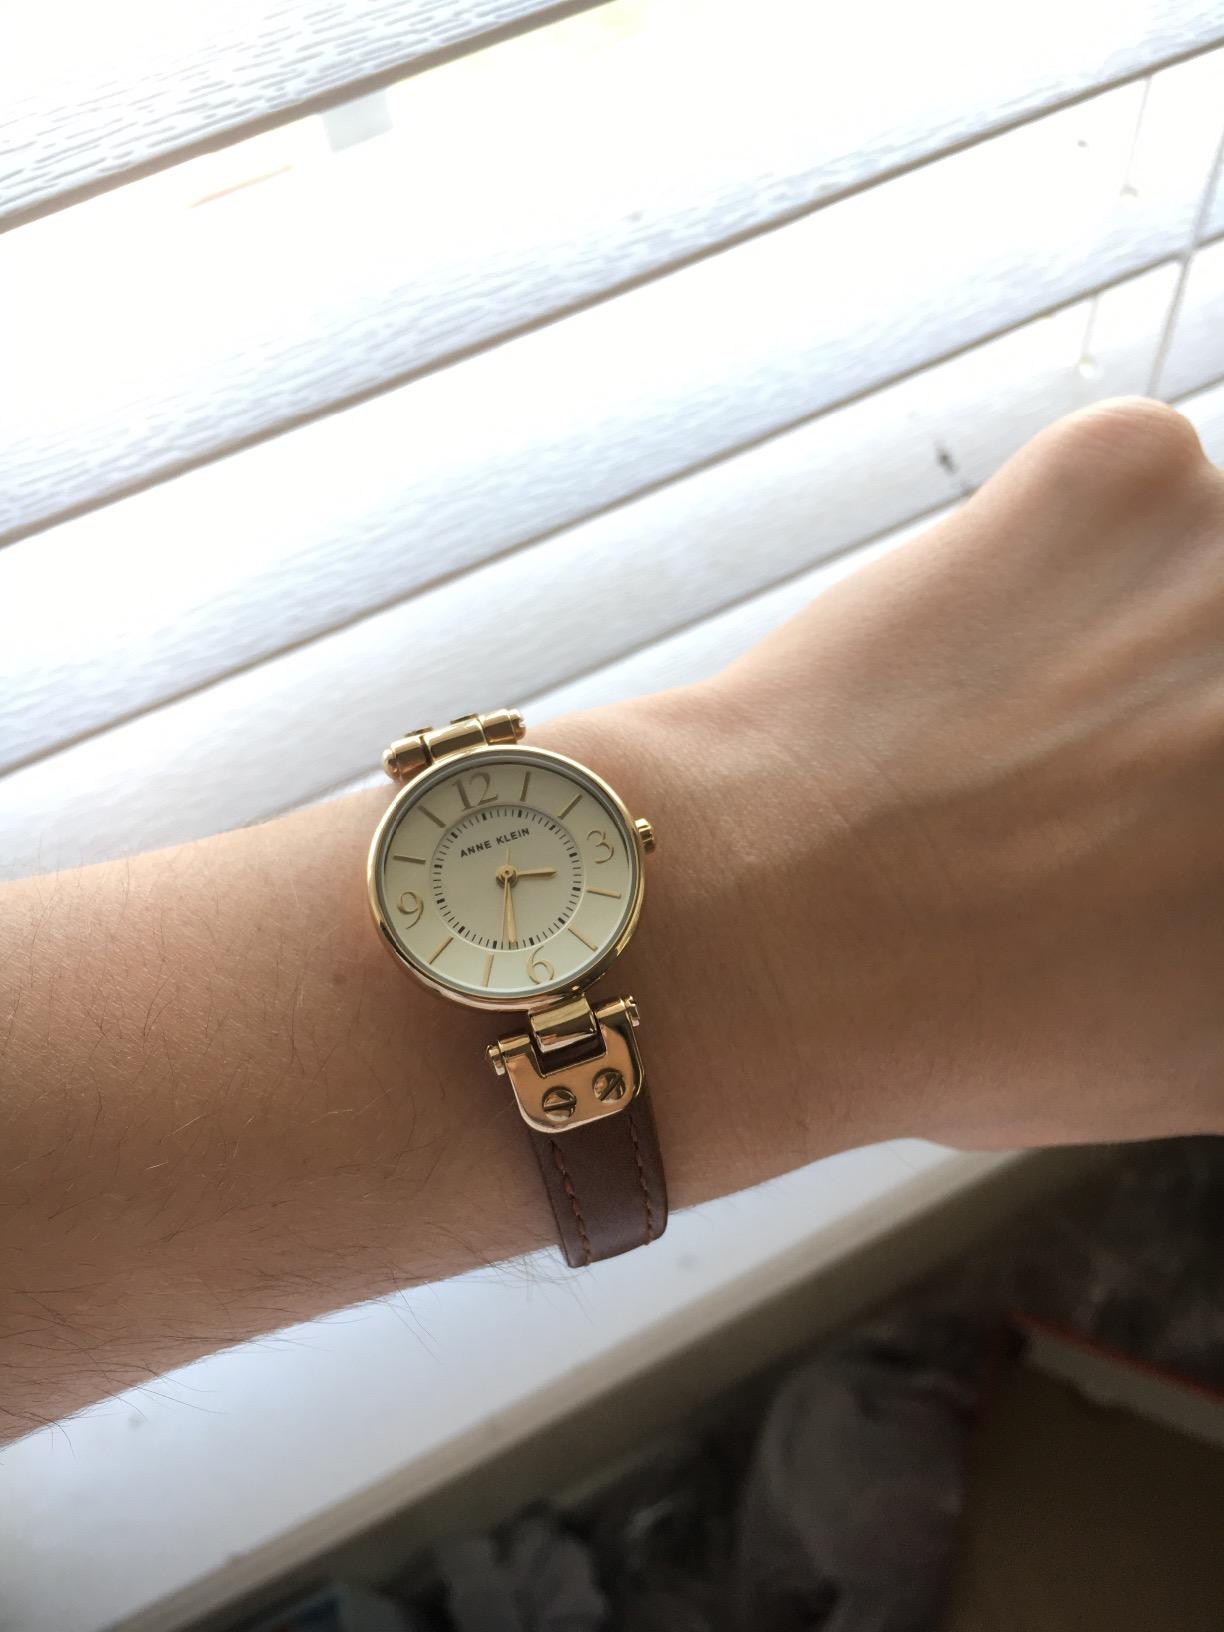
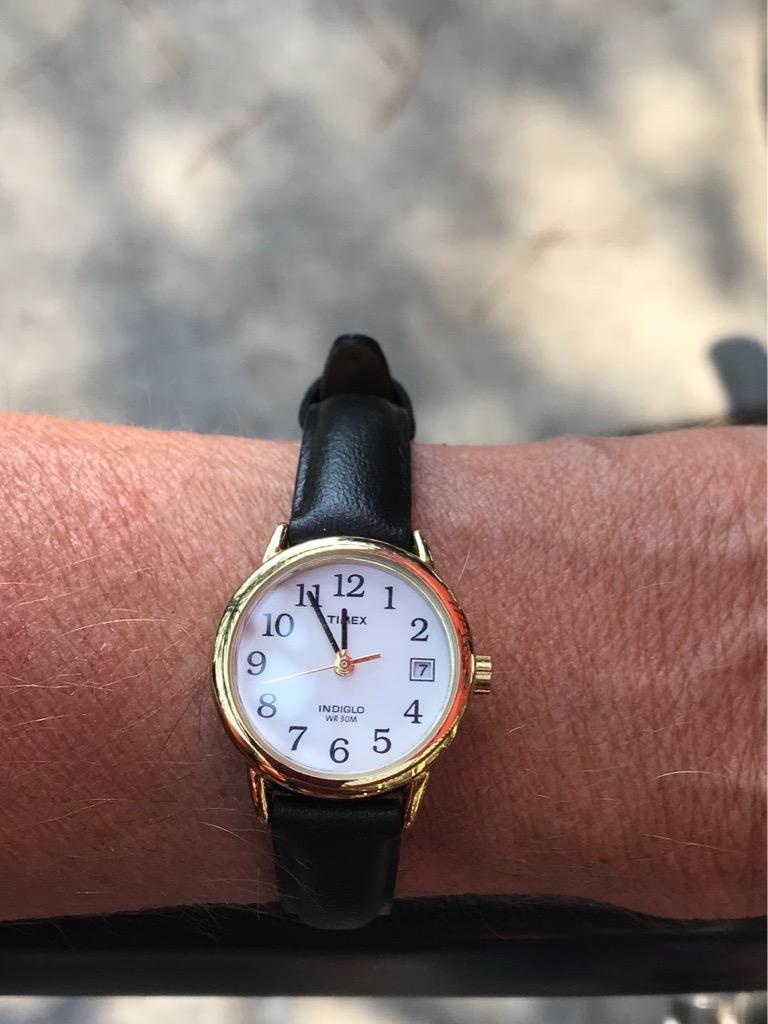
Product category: accessories_watch
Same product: no